Kita-Kasukabe Station

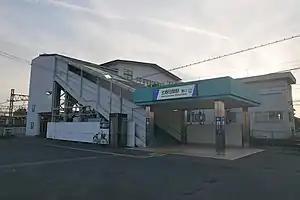
The east exit of Kasukabe Station in November 2018

is a passenger railway station located in the city of Kasukabe, Saitama, Japan, operated by the private railway operator Tōbu Railway.